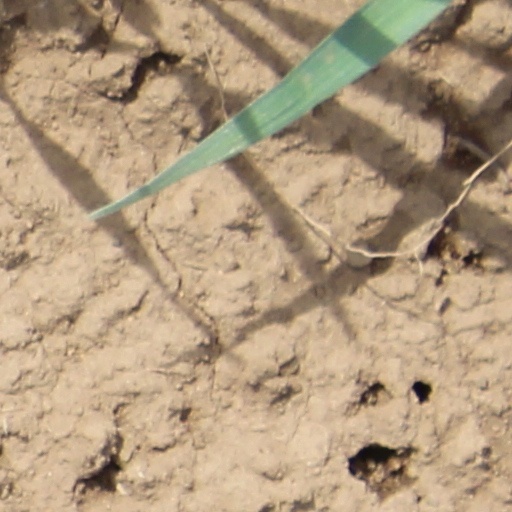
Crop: wheat